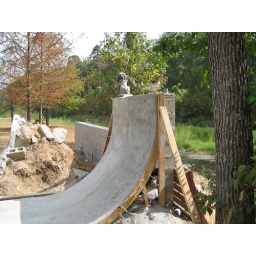
Found this crazy 1/4 in the car park at the Littke Rock bowl